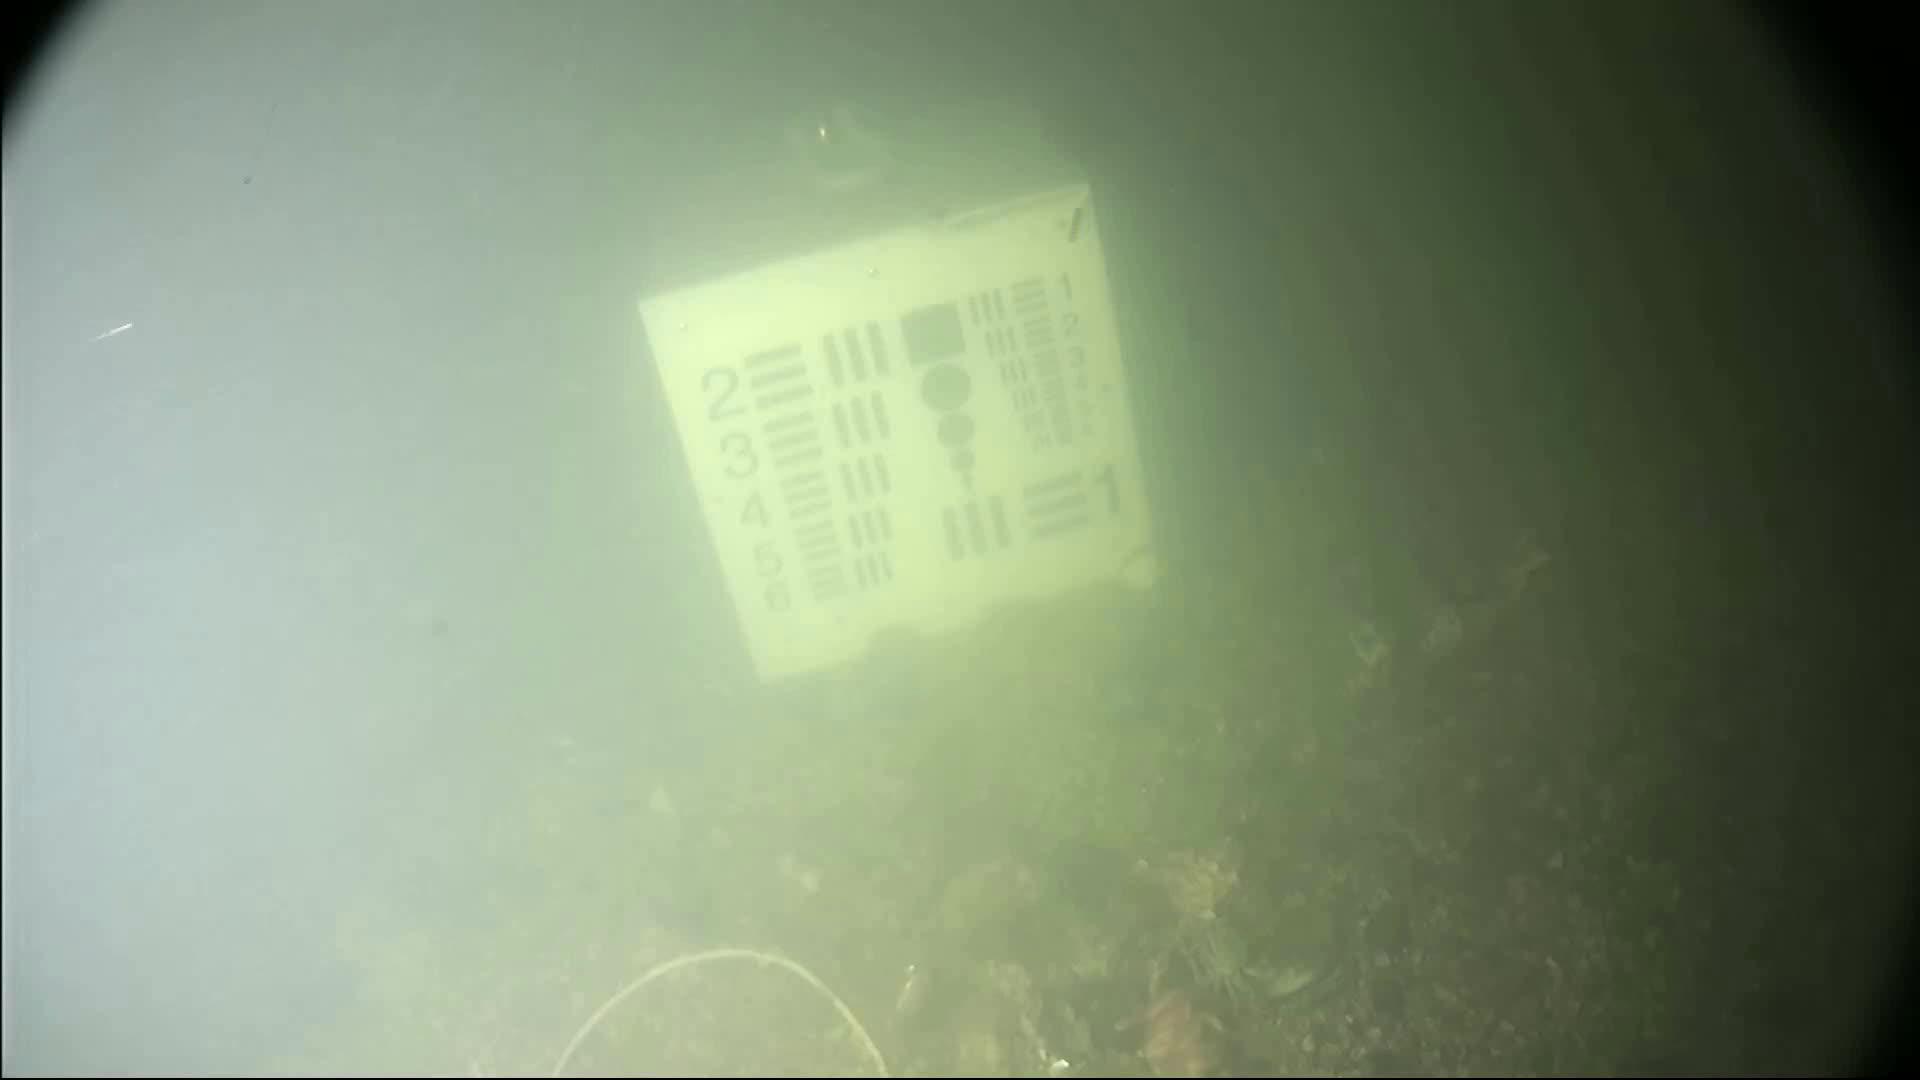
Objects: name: crab